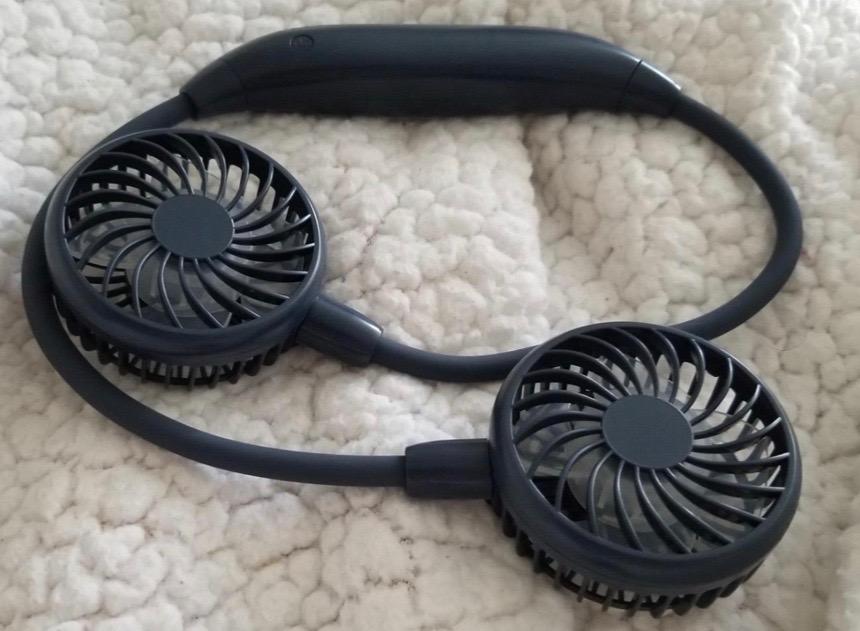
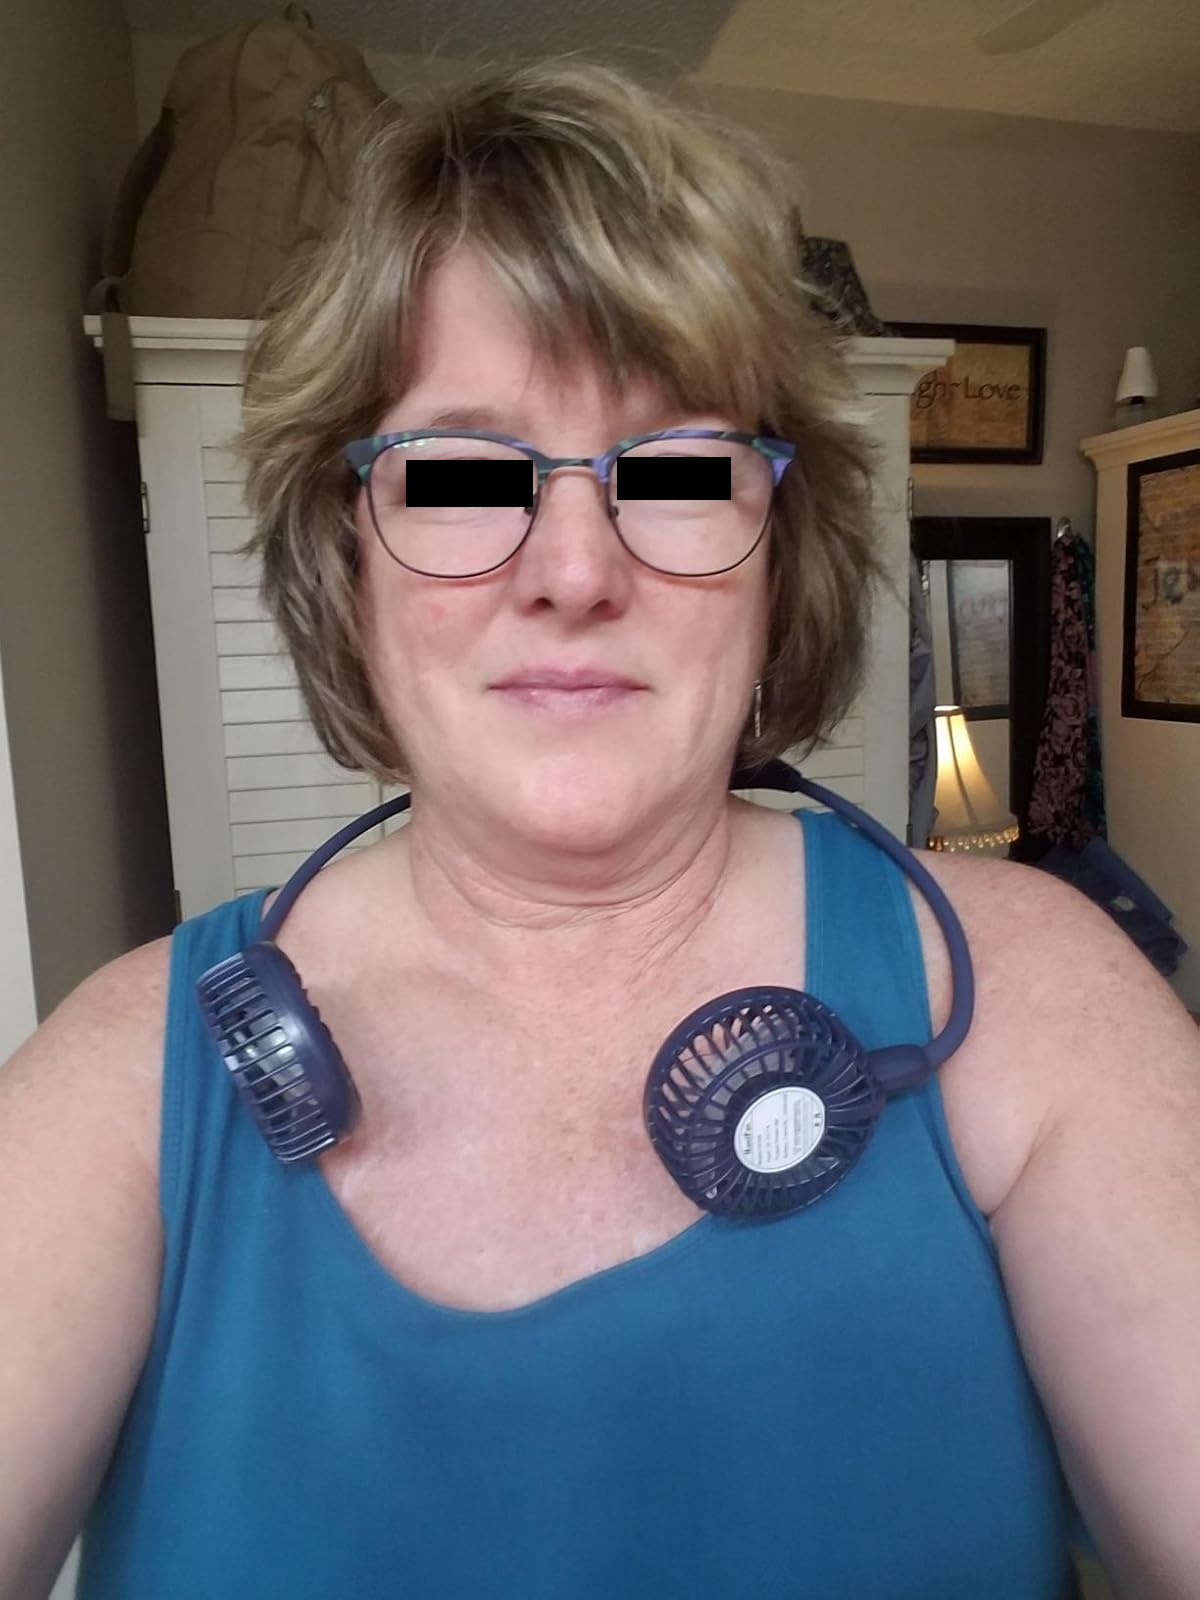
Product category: fan
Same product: yes